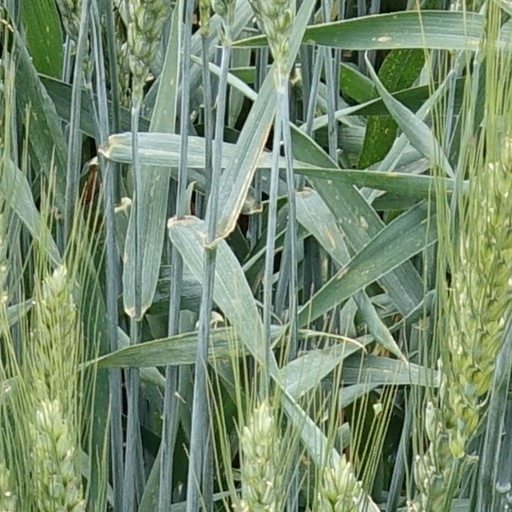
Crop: wheat